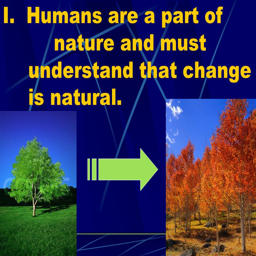
i. humans are a part of .